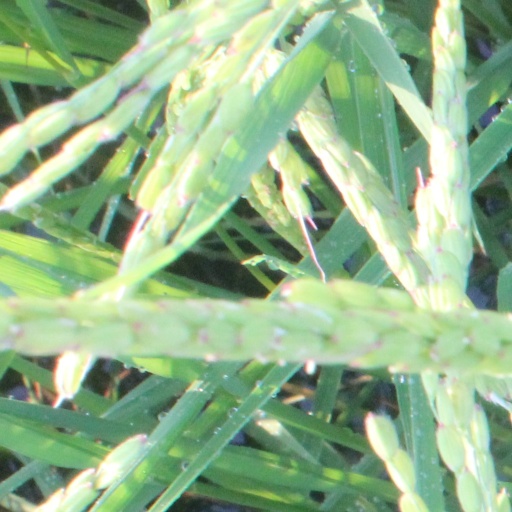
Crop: rice